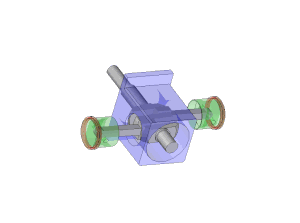
Boksermotor
Animering af en boksermotor
En boksermotor er en forbrændingsmotor hvor cylindrene er arrangeret i to rækker på hver side af en enkel krumtapaksel, så bevægelserne fra alle stemplerne er i samme retning.